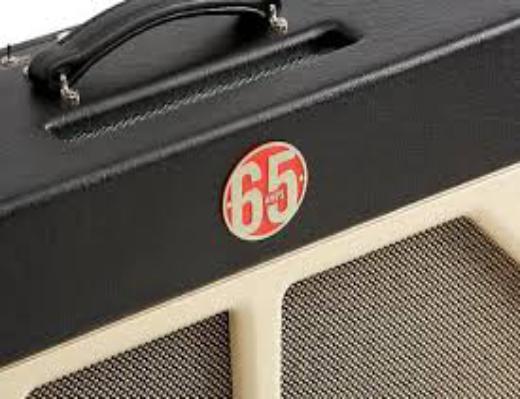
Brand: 65amps
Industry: Electronic